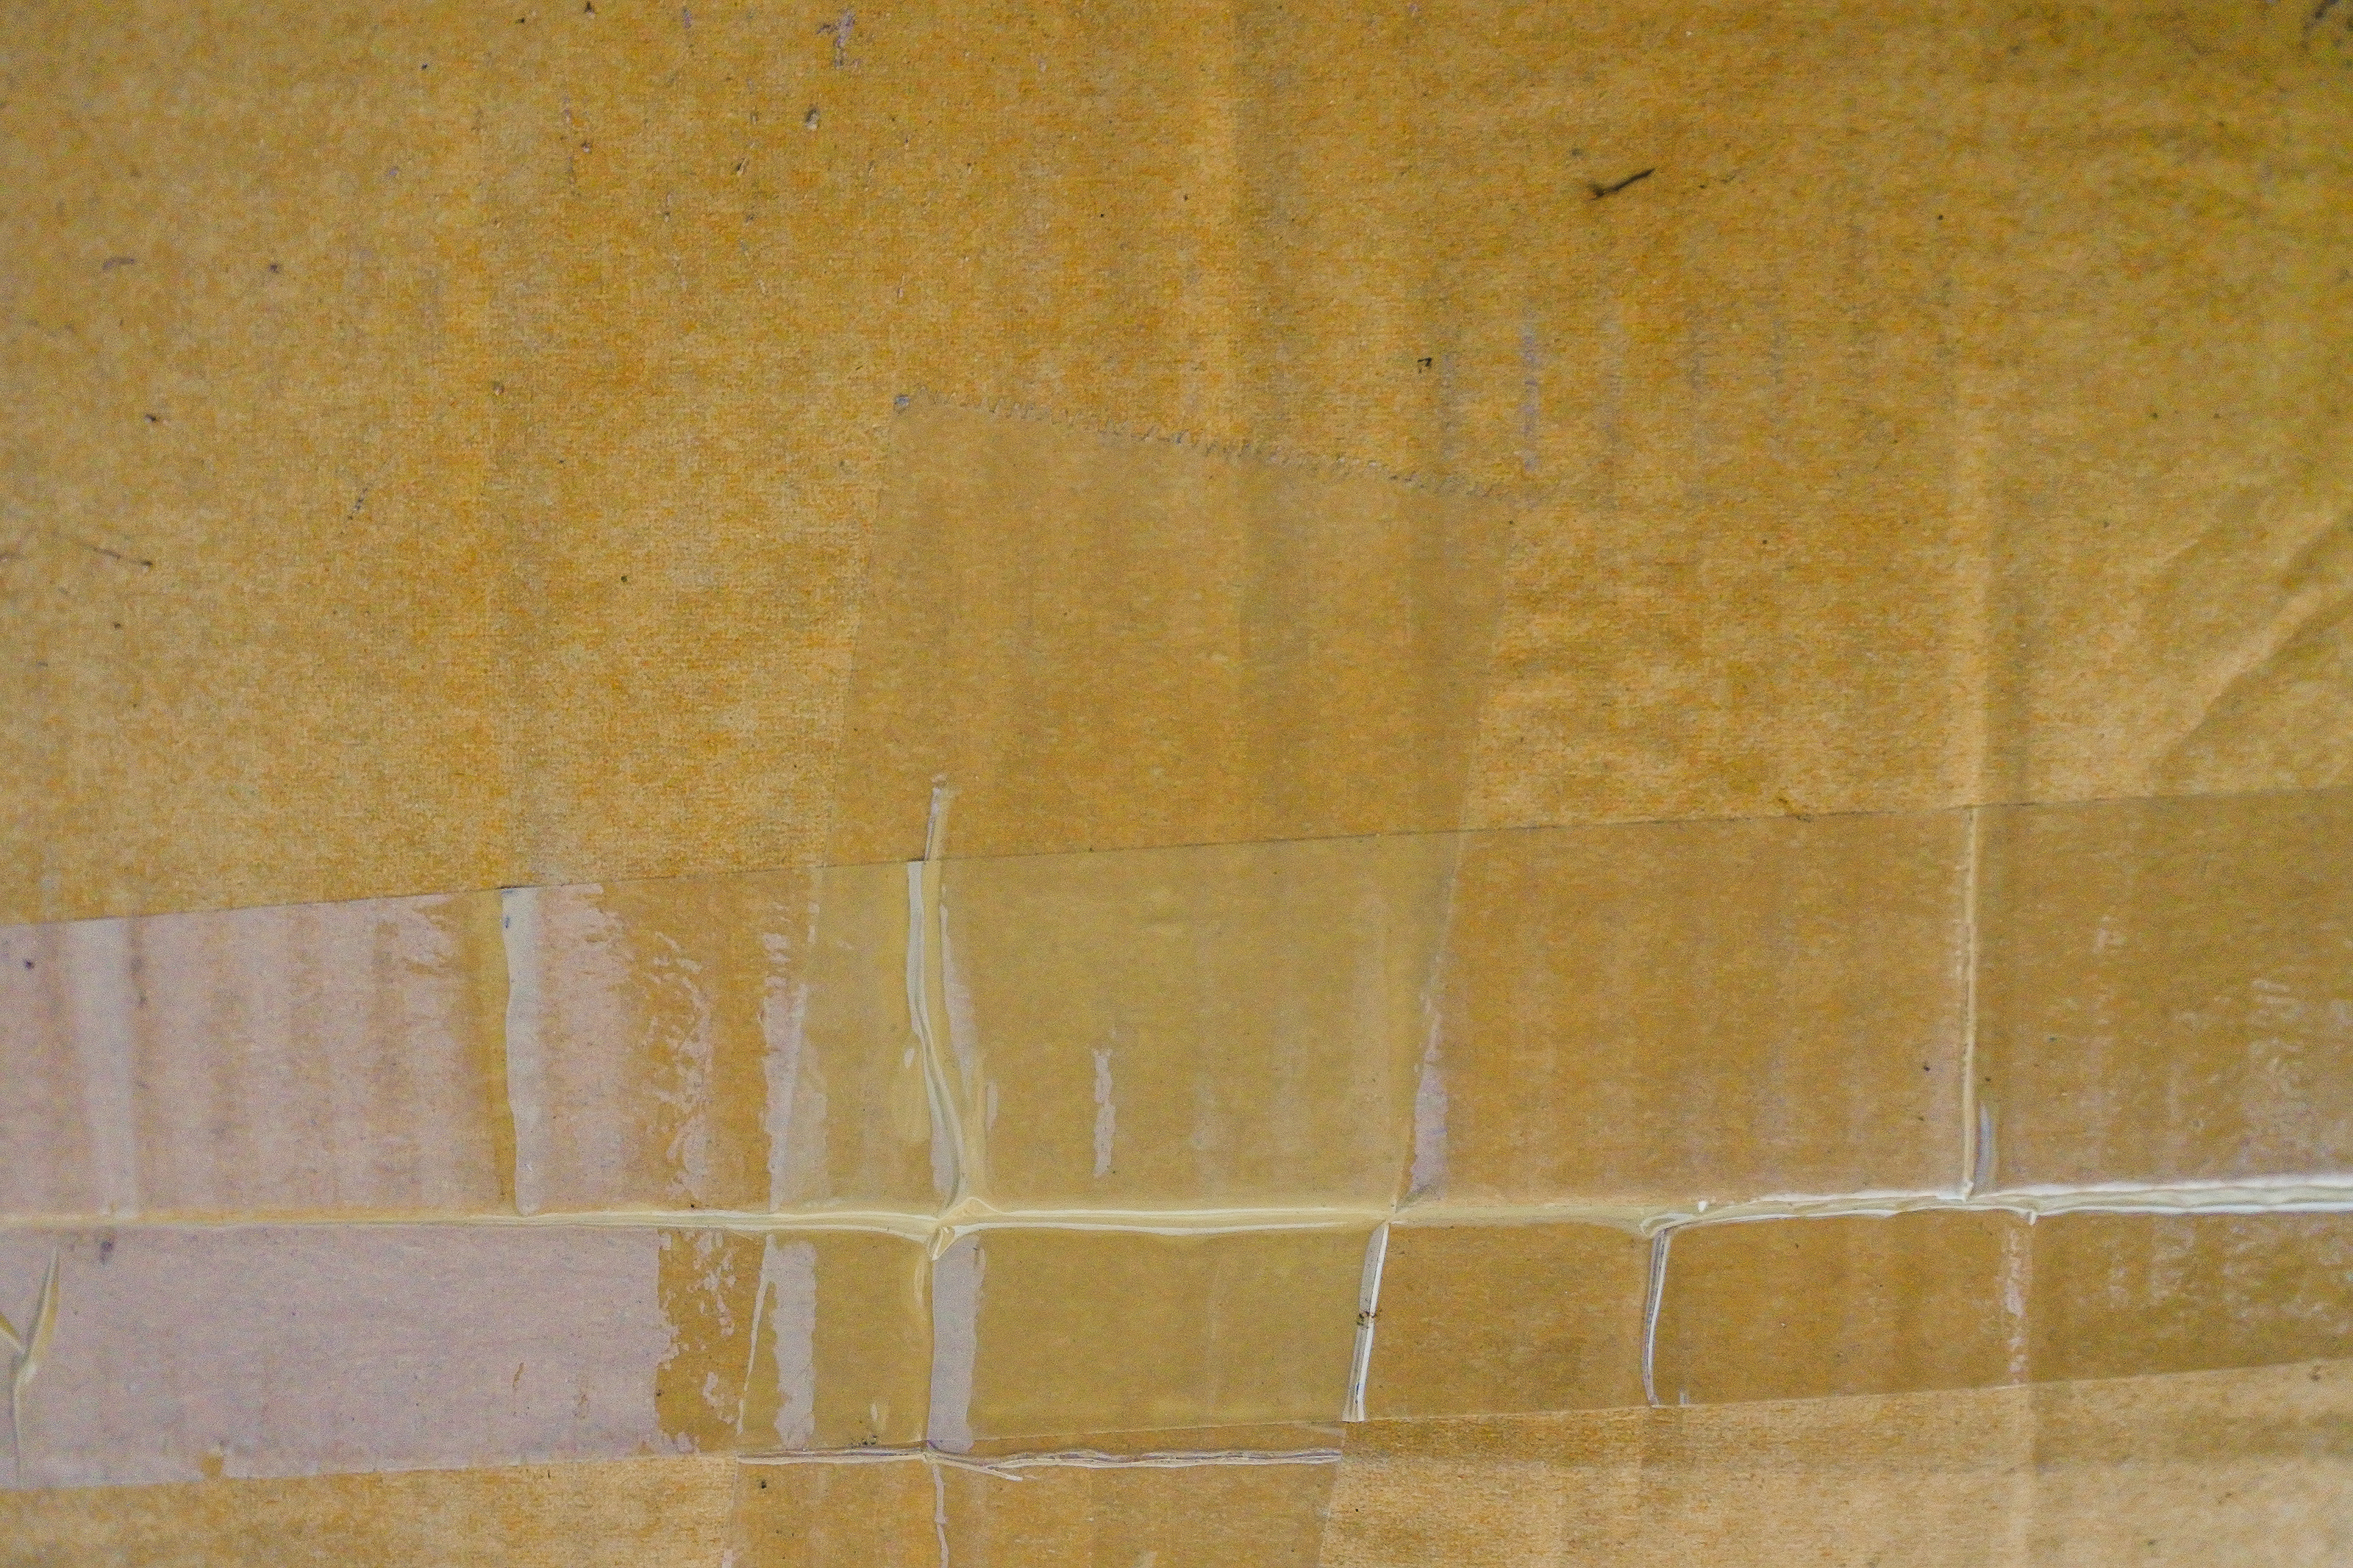
abstract, antique, background, blank, board, box, brown, card, cardboard, carton, concept, conservation, container, craft, design, environment, green, grunge, handmade, old, package, paper, recyclable, recycle, retro, rough, save, texture, vintage, yellow, wall, tile, line, beige, floor, flooring, Tints and shades, wood, pattern, rectangle